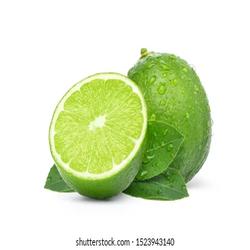
Label: Lemon